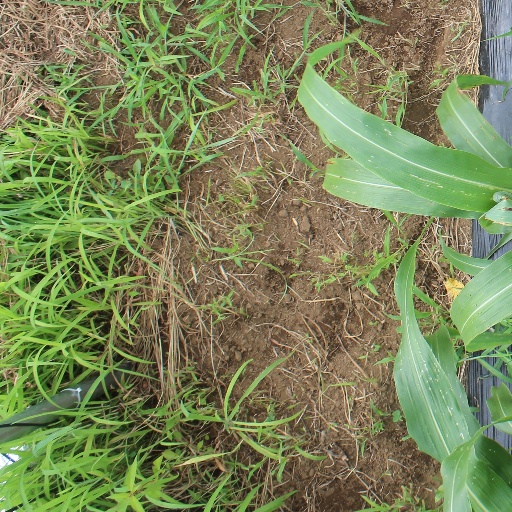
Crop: sorghum